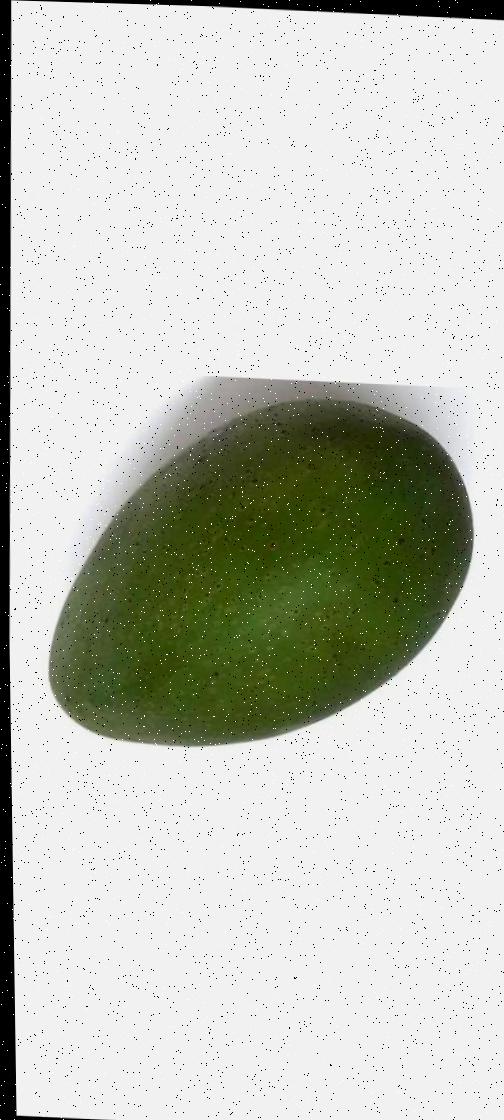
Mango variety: Ashshina Zhinuk